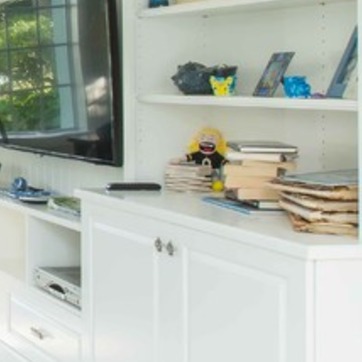
Material: paper